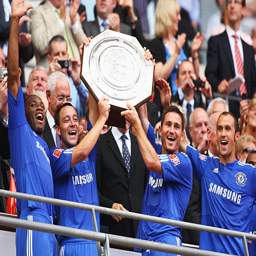
footballer , footballer , soccer player and football player celebrate with the trophy after victory during the match .